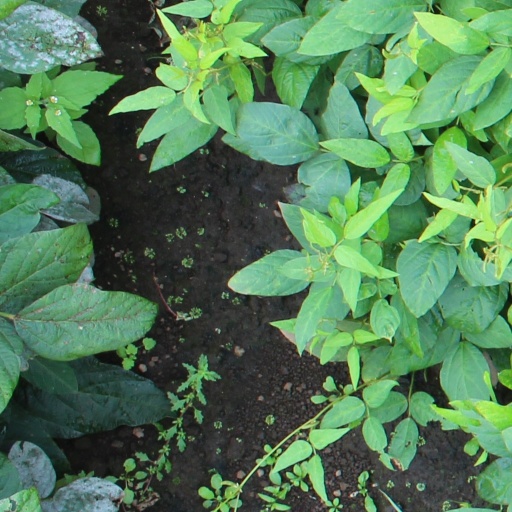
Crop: soybean